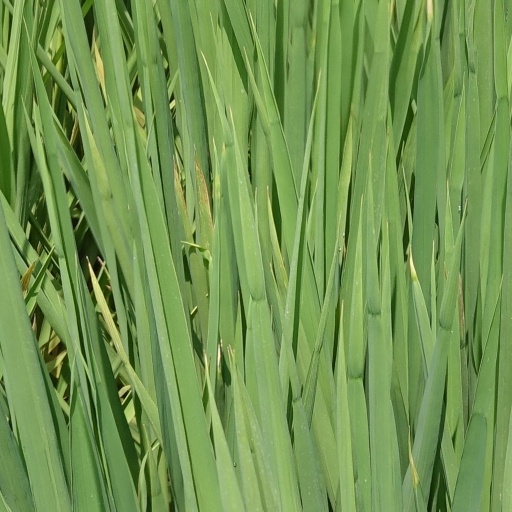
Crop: rice